The Newport Review and Monmouthshire Register

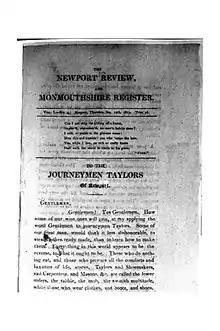
The Newport review and Monmouthshire register (Welsh Journal)

The Newport Review and Monmouthshire Register was a 19th-century Welsh periodical. It was first published by Samuel Etheridge in Newport in 1822. It contained mainly political (often radical) articles. Samuel Etheridge was the magazine's editor, and John Frost (1784-1877) (the future Chartist leader, influential in the Chartist uprising in Newport in 1839) was an early contributor. Along with John Frost's "The Welchman", the radical political views shared in this periodical contributed to the tension which lead to the Newport Uprising.